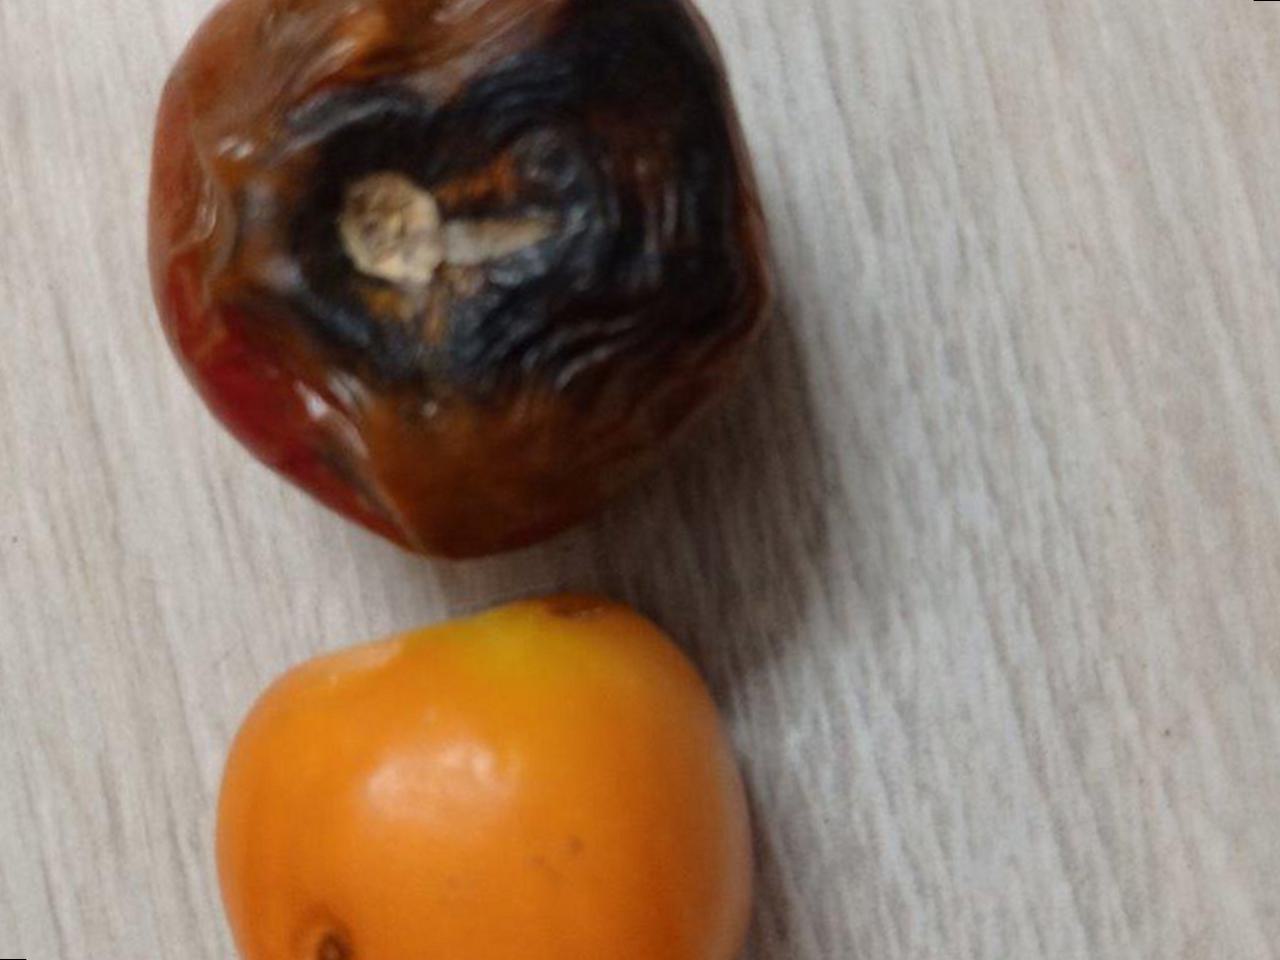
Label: Rotten